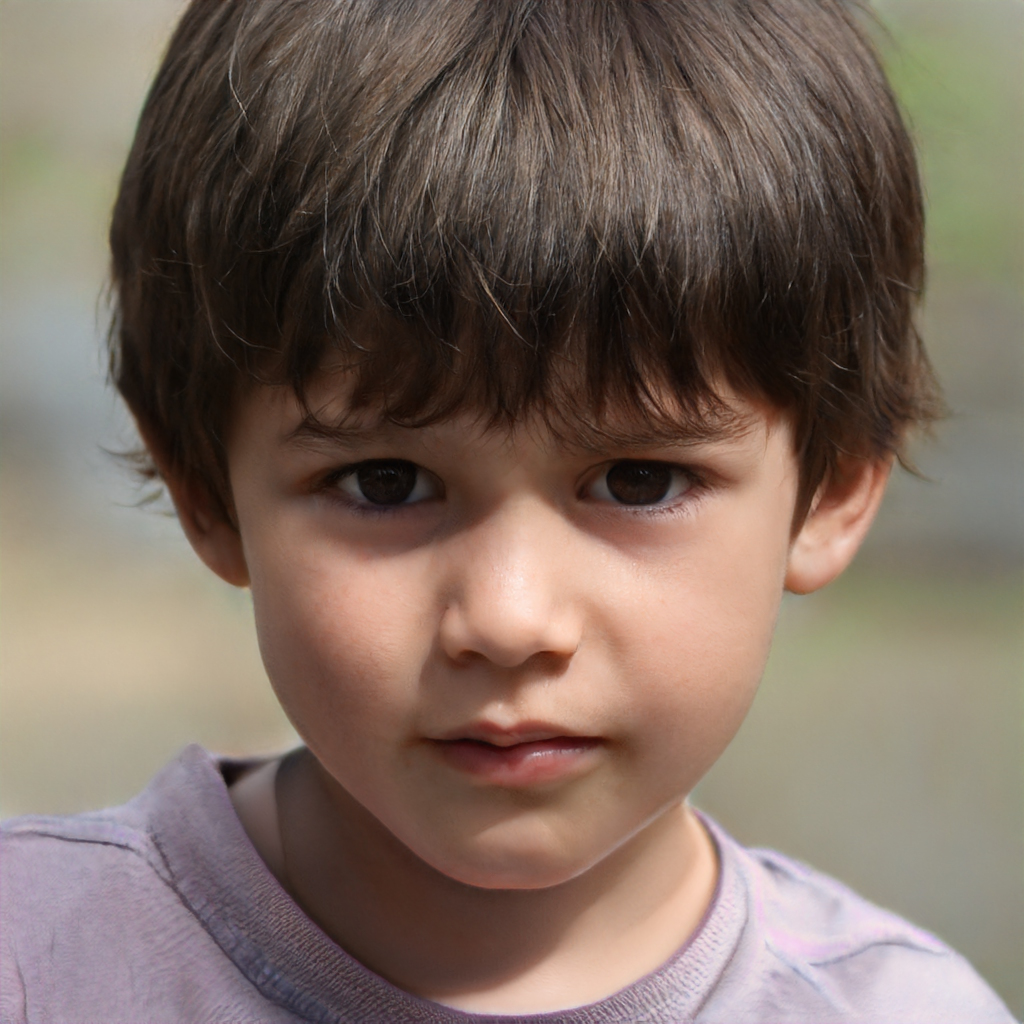
Portrait style: Real Portrait